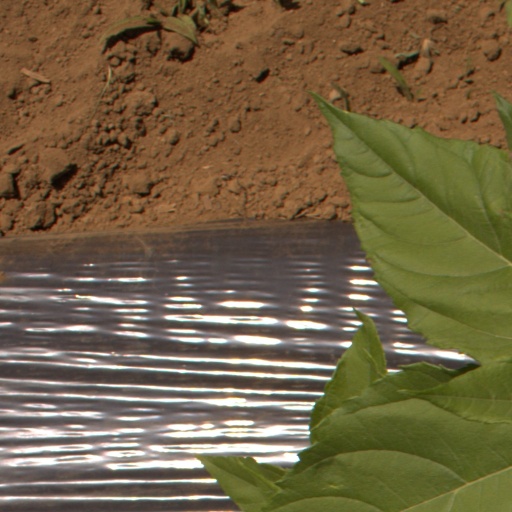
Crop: Jerusalem artichoke